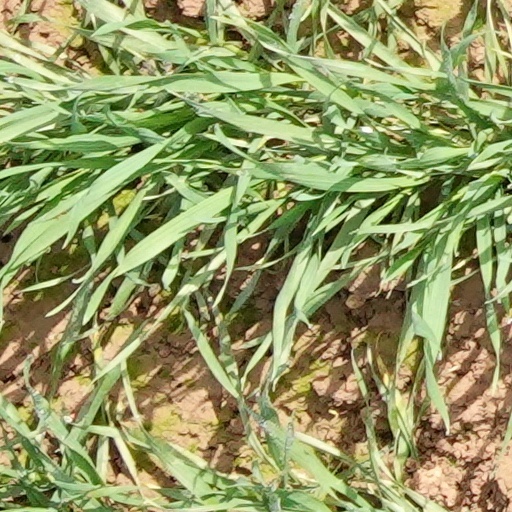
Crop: wheat